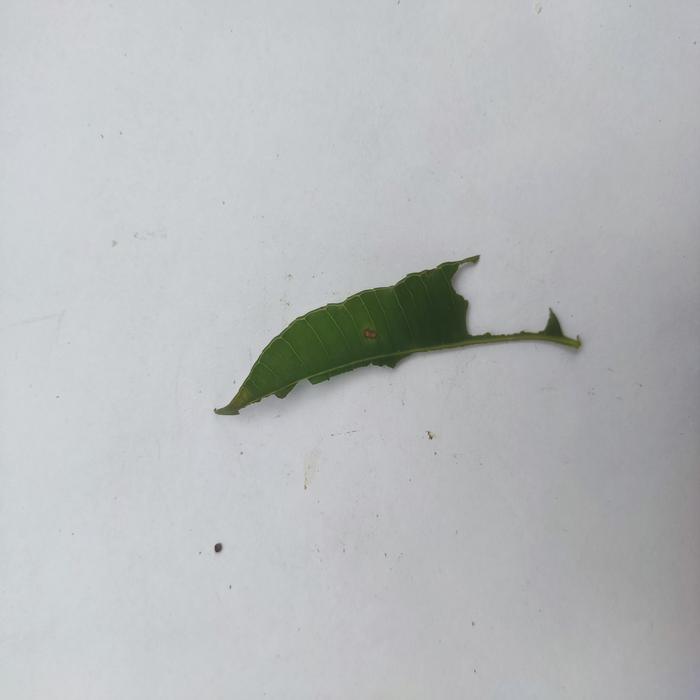
Crop: Hog Plum
Leaf condition: Caterpillars_Infestation